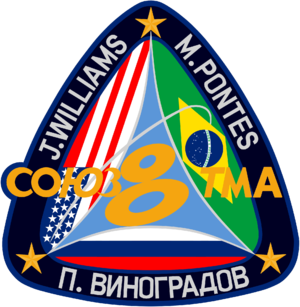
Ceci est la liste des vols habités vers la Station spatiale internationale.
TMA-8 est une mission Soyouz vers la Station spatiale internationale en 2006, elle a pour particularité d'avoir envoyé le premier astronaute brésilien dans l'espace et ramené la première femme touriste spatiale.
Soyouz TMA-9 est une mission spatiale vers la Station spatiale internationale, ayant emmené dans l'espace la première femme touriste spatiale, Anousheh Ansari.